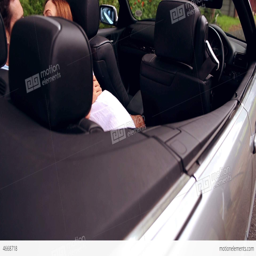
romantic couple kissing in a convertible car